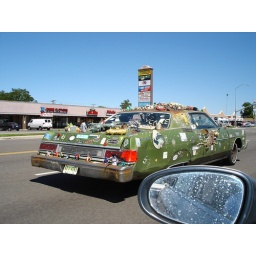
Saw this car on the road in SLC. I got a kick out it.